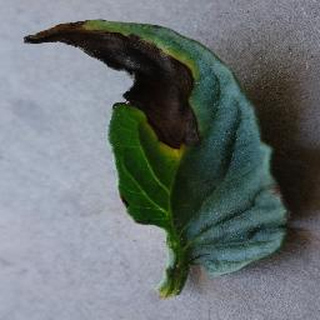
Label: tomato_early_blight